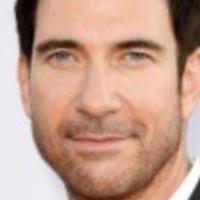
Age group: age 41-55